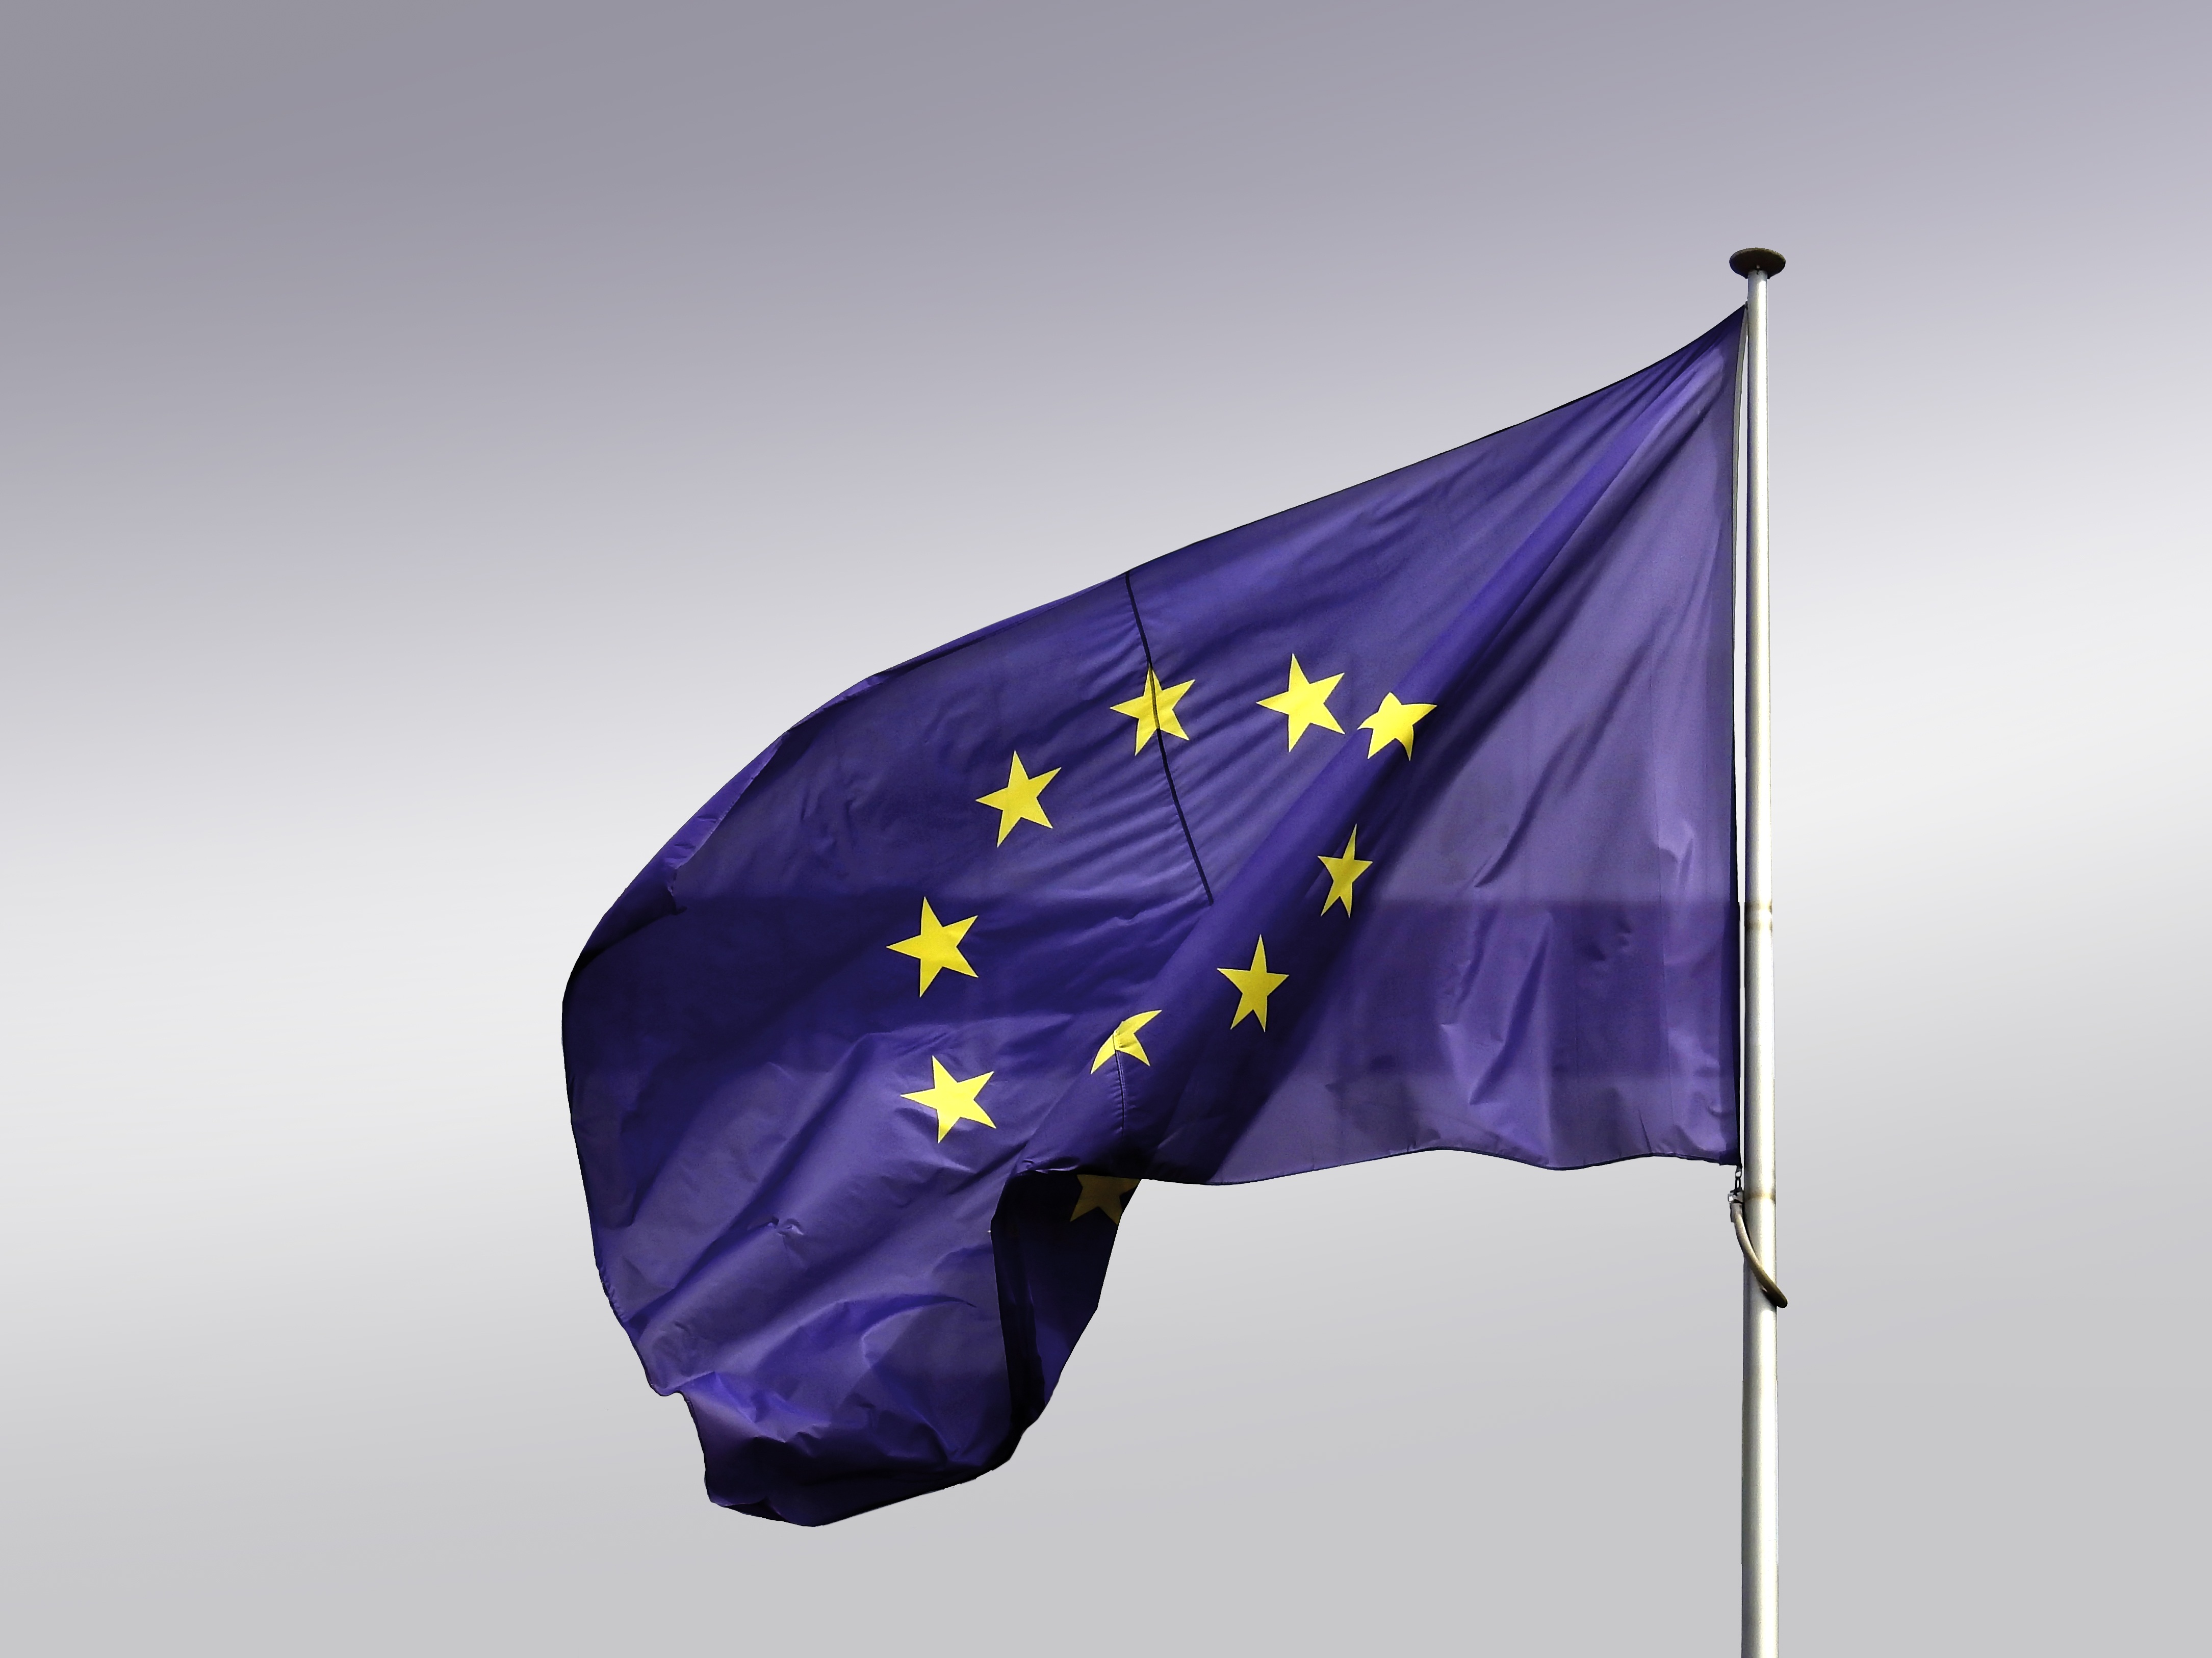
purple, europe, umbrella, flag, blue, violet, eu, blow, flutter, fashion accessory